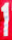
Number: 1